Catherine Bellier

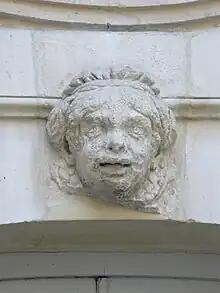
A grotesque face in the main courtyard of the Hotel de Beauvais, reputedly a portrait of Catherine Bellier

Catherine-Henriette Bellier, baroness de Beauvais (Poitou, 1614 – 7 June 1689 in Arrou), was a French courtier, best remembered as the first mistress of King Louis XIV of France.